French colonization of Texas

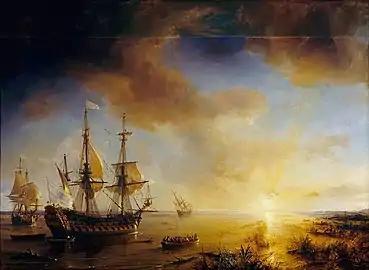
"La Salle's Expedition to Louisiana in 1684", painted in 1844 by Theodore Gudin. "La Belle" is on the left, "Le Joly" is in the middle, and "L'Aimable" is grounded in the distance, right.

The French colonization of Texas started in 1685 when Robert Cavelier de La Salle intended to found the colony at the mouth of the Mississippi River, but inaccurate maps and navigational errors caused his ships to anchor instead to the west, off the coast of Texas. The colony survived until 1688. The present-day town of Inez is near the fort's site. The colony faced numerous difficulties during its brief existence, including Native American raids, epidemics, and harsh conditions. From that base, La Salle led several expeditions to find the Mississippi River. These did not succeed, but La Salle did explore much of the Rio Grande and parts of East Texas.